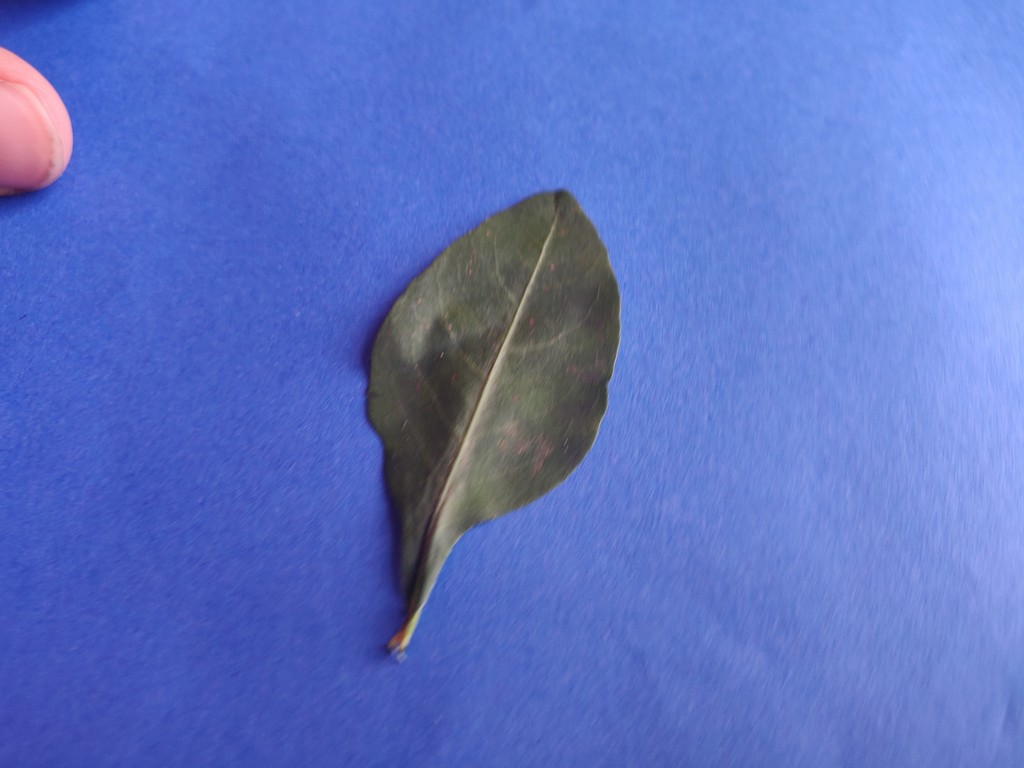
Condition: Healthy
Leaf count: single
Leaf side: front